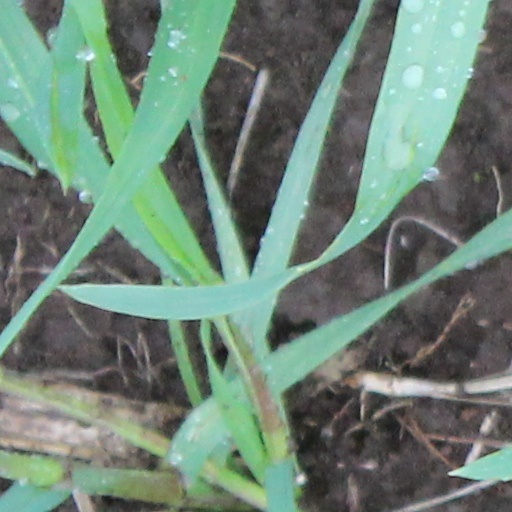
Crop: wheat